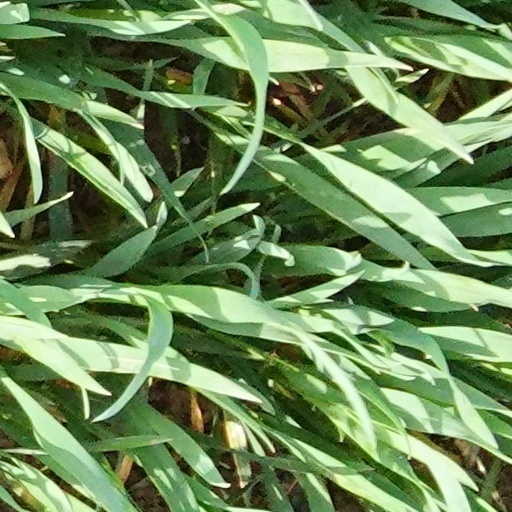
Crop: wheat